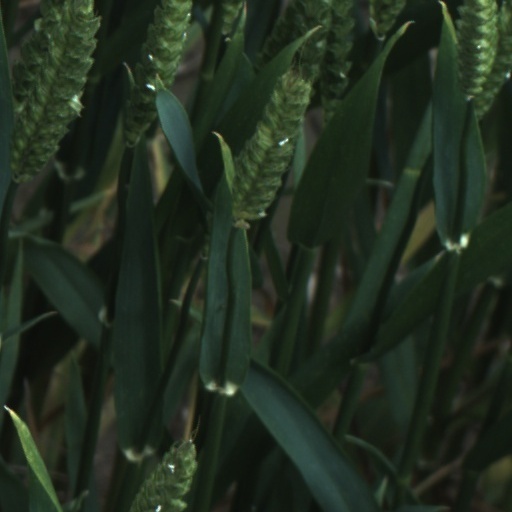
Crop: wheat